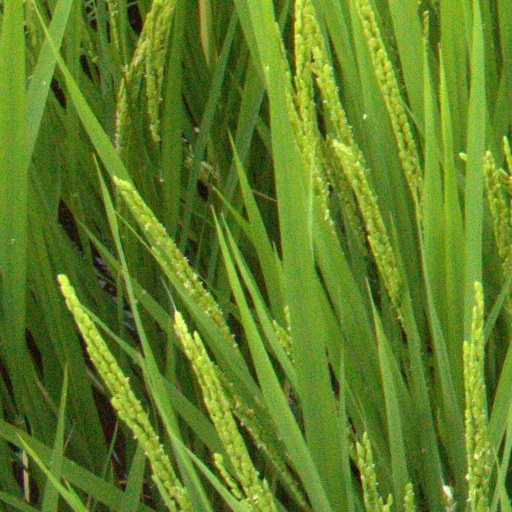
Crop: rice